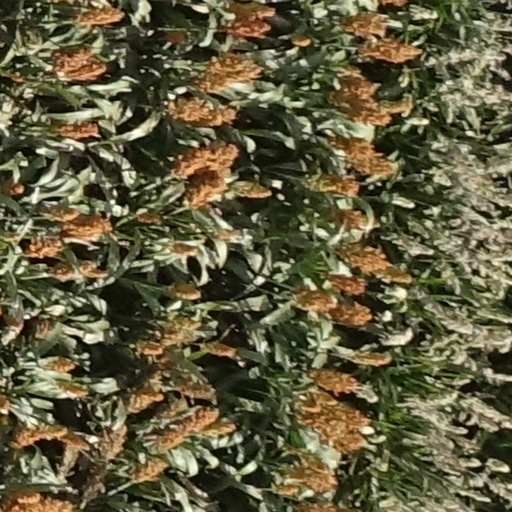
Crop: sorghum